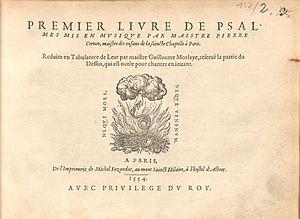
Title page of Pierre Certon, Premier livre de psalmes, réduits au luth (Paris
Pierre Certon est un compositeur français, né vers 1510-1515, actif à Paris durant la moitié médiane du XVIe siècle, et mort dans cette ville le 23 février 1572. Il a été pendant presque quarante ans maître des enfants de la Sainte-Chapelle.